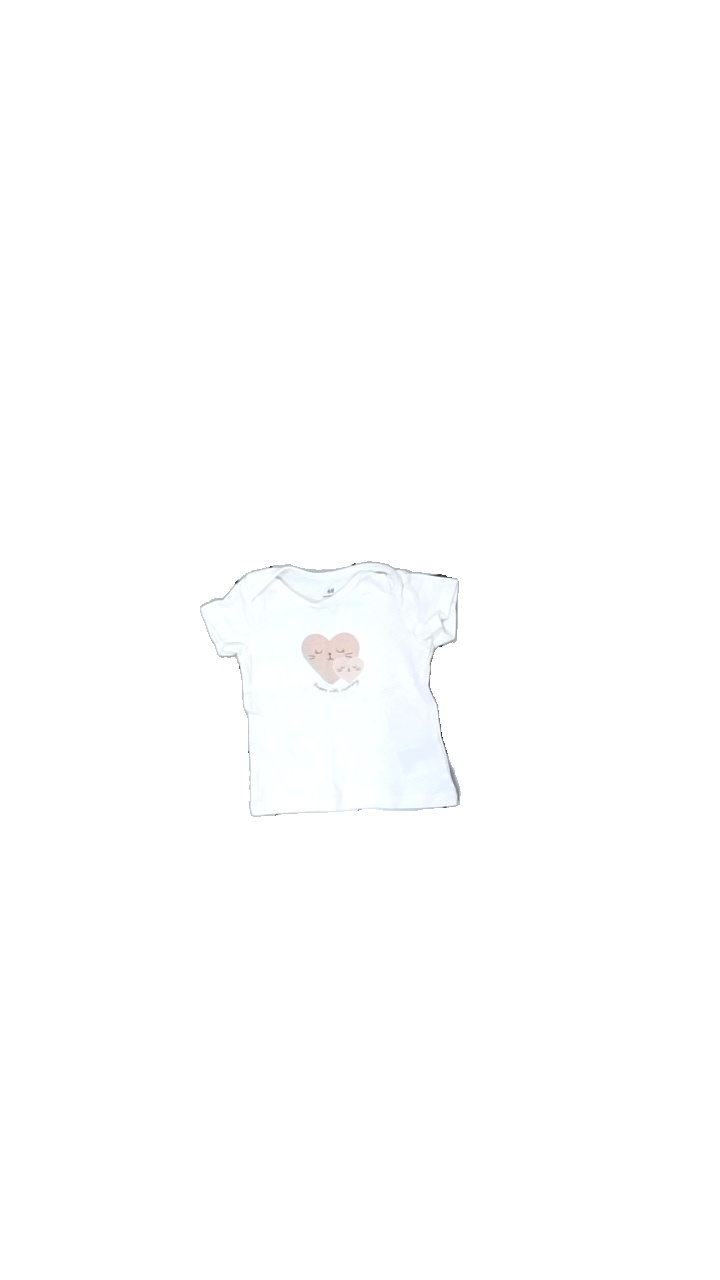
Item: T-shirt (Ladies)
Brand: H&m
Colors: Pink, White
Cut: Regular, C-collar
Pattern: Other
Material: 100% cotton
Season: All
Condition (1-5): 3
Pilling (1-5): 3
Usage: Reuse
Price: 50-100